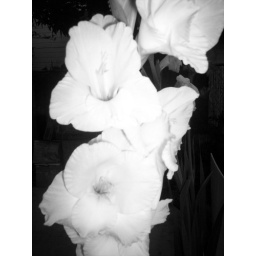
i wanted this picture to be in black and white even though the flower was already white.